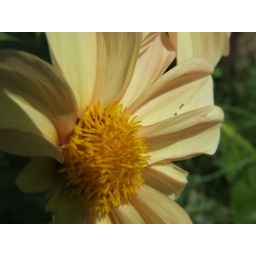
yellow flower macro against green grass